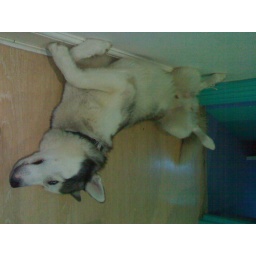
Lupus' favourite sleeping position, against a wall with his legs in the air.Taken with a Nokia N70 camera phone